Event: Nepal Earthquake
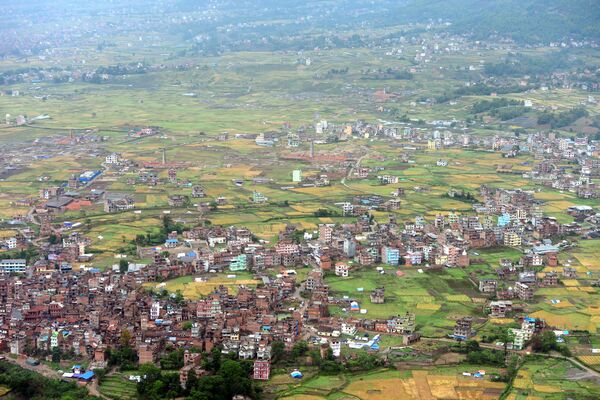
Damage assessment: no_damage